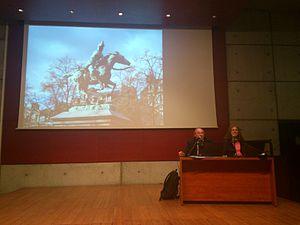
François Neveux et Claire Ruelle au château de Caen, conférence de la société des antiquaires de Normandie sur Bertrand Du Guesclin
Le musée de Normandie est un musée municipal de la ville de Caen dans le département du Calvados en région Normandie. Fondé en 1946, il est ouvert dans l'enceinte du château de Caen en 1963. Initialement consacré à l'ethnographie, le musée s'étend à l'archéologie, avec une salle ouverte en 1968, et des collections qui s'enrichissent avec les nombreuses fouilles archéologiques menées dans le département jusque dans les années 1980. Le musée des beaux-arts de Caen s'installe dans l'enceinte du château et ouvre en juin 1970.
François Neveux, né le 26 août 1944, est un historien français, spécialiste de la Normandie médiévale.